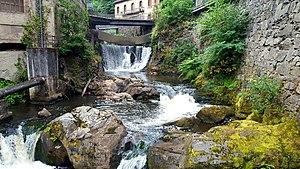
Cascade du creux de l'enfer à Thiers
La vallée des Usines est le nom donné à une partie de la vallée de la Durolle, principalement située sur le territoire de la commune de Thiers dans le département français du Puy-de-Dôme et la région Auvergne-Rhône-Alpes. Elle est connue pour son long passé industriel car on y exploita la force motrice de la rivière Durolle dès le Moyen Âge. Le milieu du XXᵉ siècle marque le départ des entreprises vers les plaines de la ville-basse de Thiers.